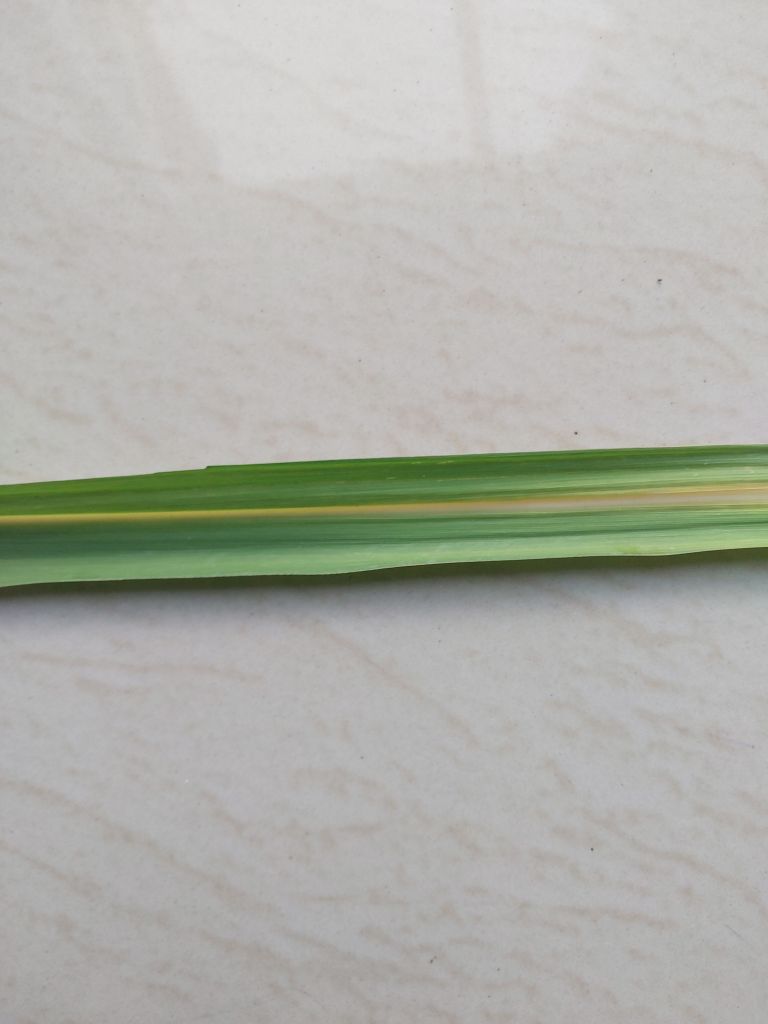
Label: Yellow Leaf